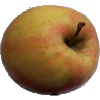
Label: apple_pink_lady